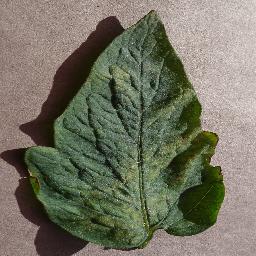
Label: Tomato___Spider_mites Two-spotted_spider_mite